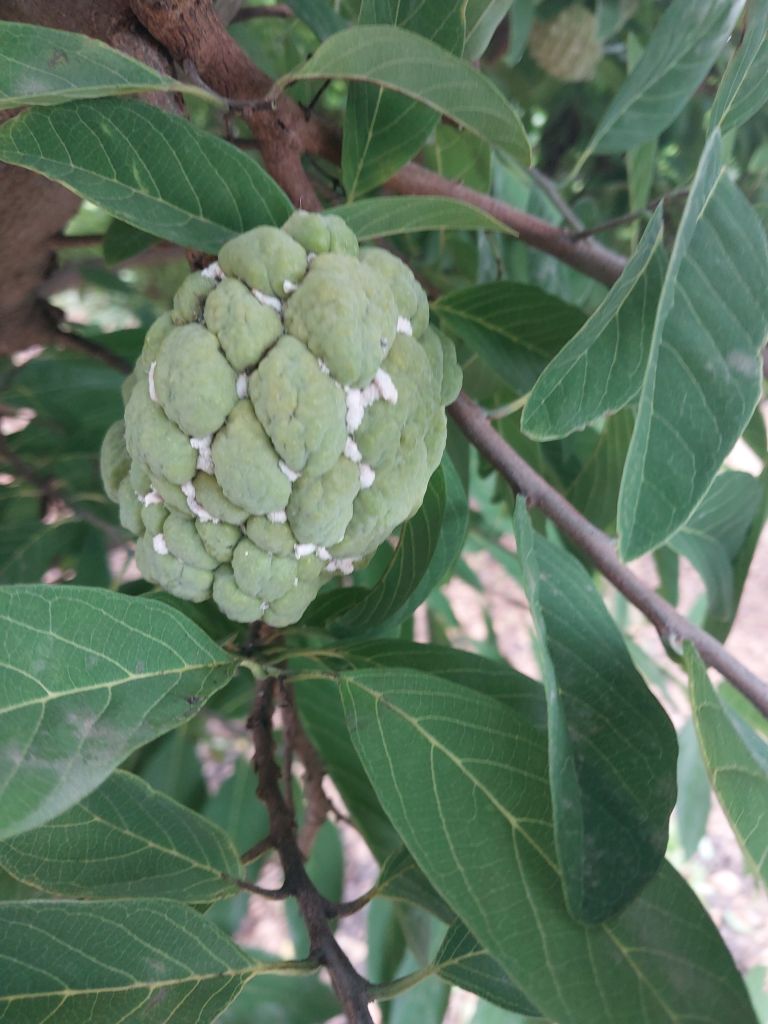
Disease label: Mealy Bug